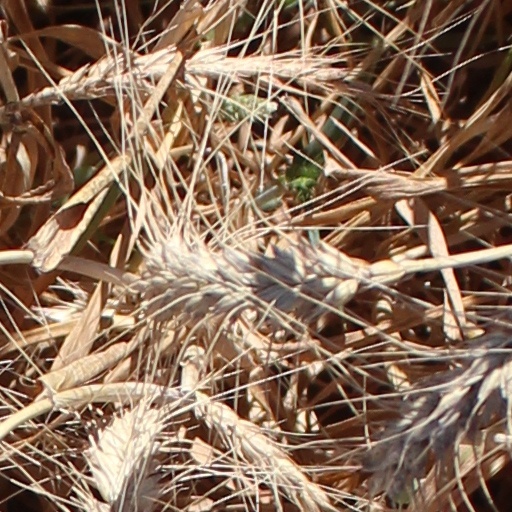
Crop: wheat